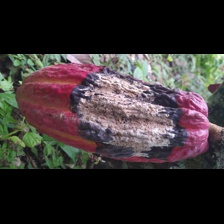
Label: moniliophthora